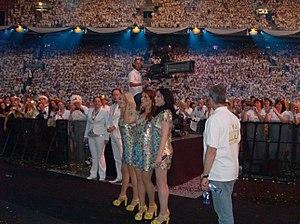
K3 est un groupe féminin de musique belge d'expression néerlandaise formé en 1998. Le public visé est initialement les adolescentes, mais la simplicité des textes et le rythme pop mainstream ont permis de rencontrer un succès phénoménal auprès d'une population plus large, en Flandre et aux Pays-Bas. Le nom de K3 provient des initiales des prénoms des trois chanteuses des débuts : Kathleen, Kristel et Karen.